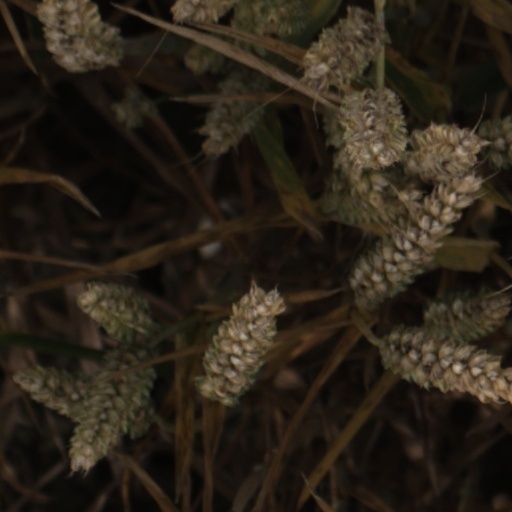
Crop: wheat